Cyprien Martin

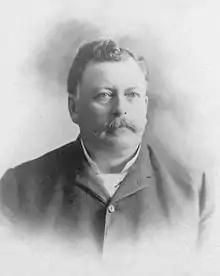
Portrait of Cyprien Martin (1860-1920).

Cyprien Martin (1860 – 1920) was a political figure in New Brunswick. He represented Madawaska County in the Legislative Assembly of New Brunswick from 1895 to 1899 and from 1903 to 1908 as a Liberal member.